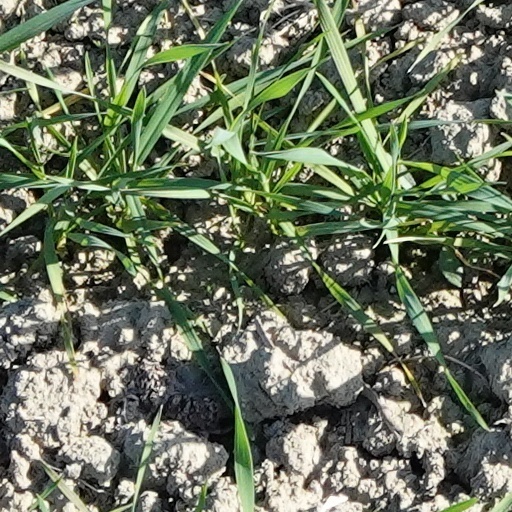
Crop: wheat